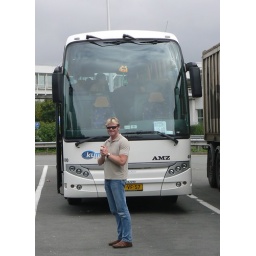
Kevin with bus at highway stop in Northern France